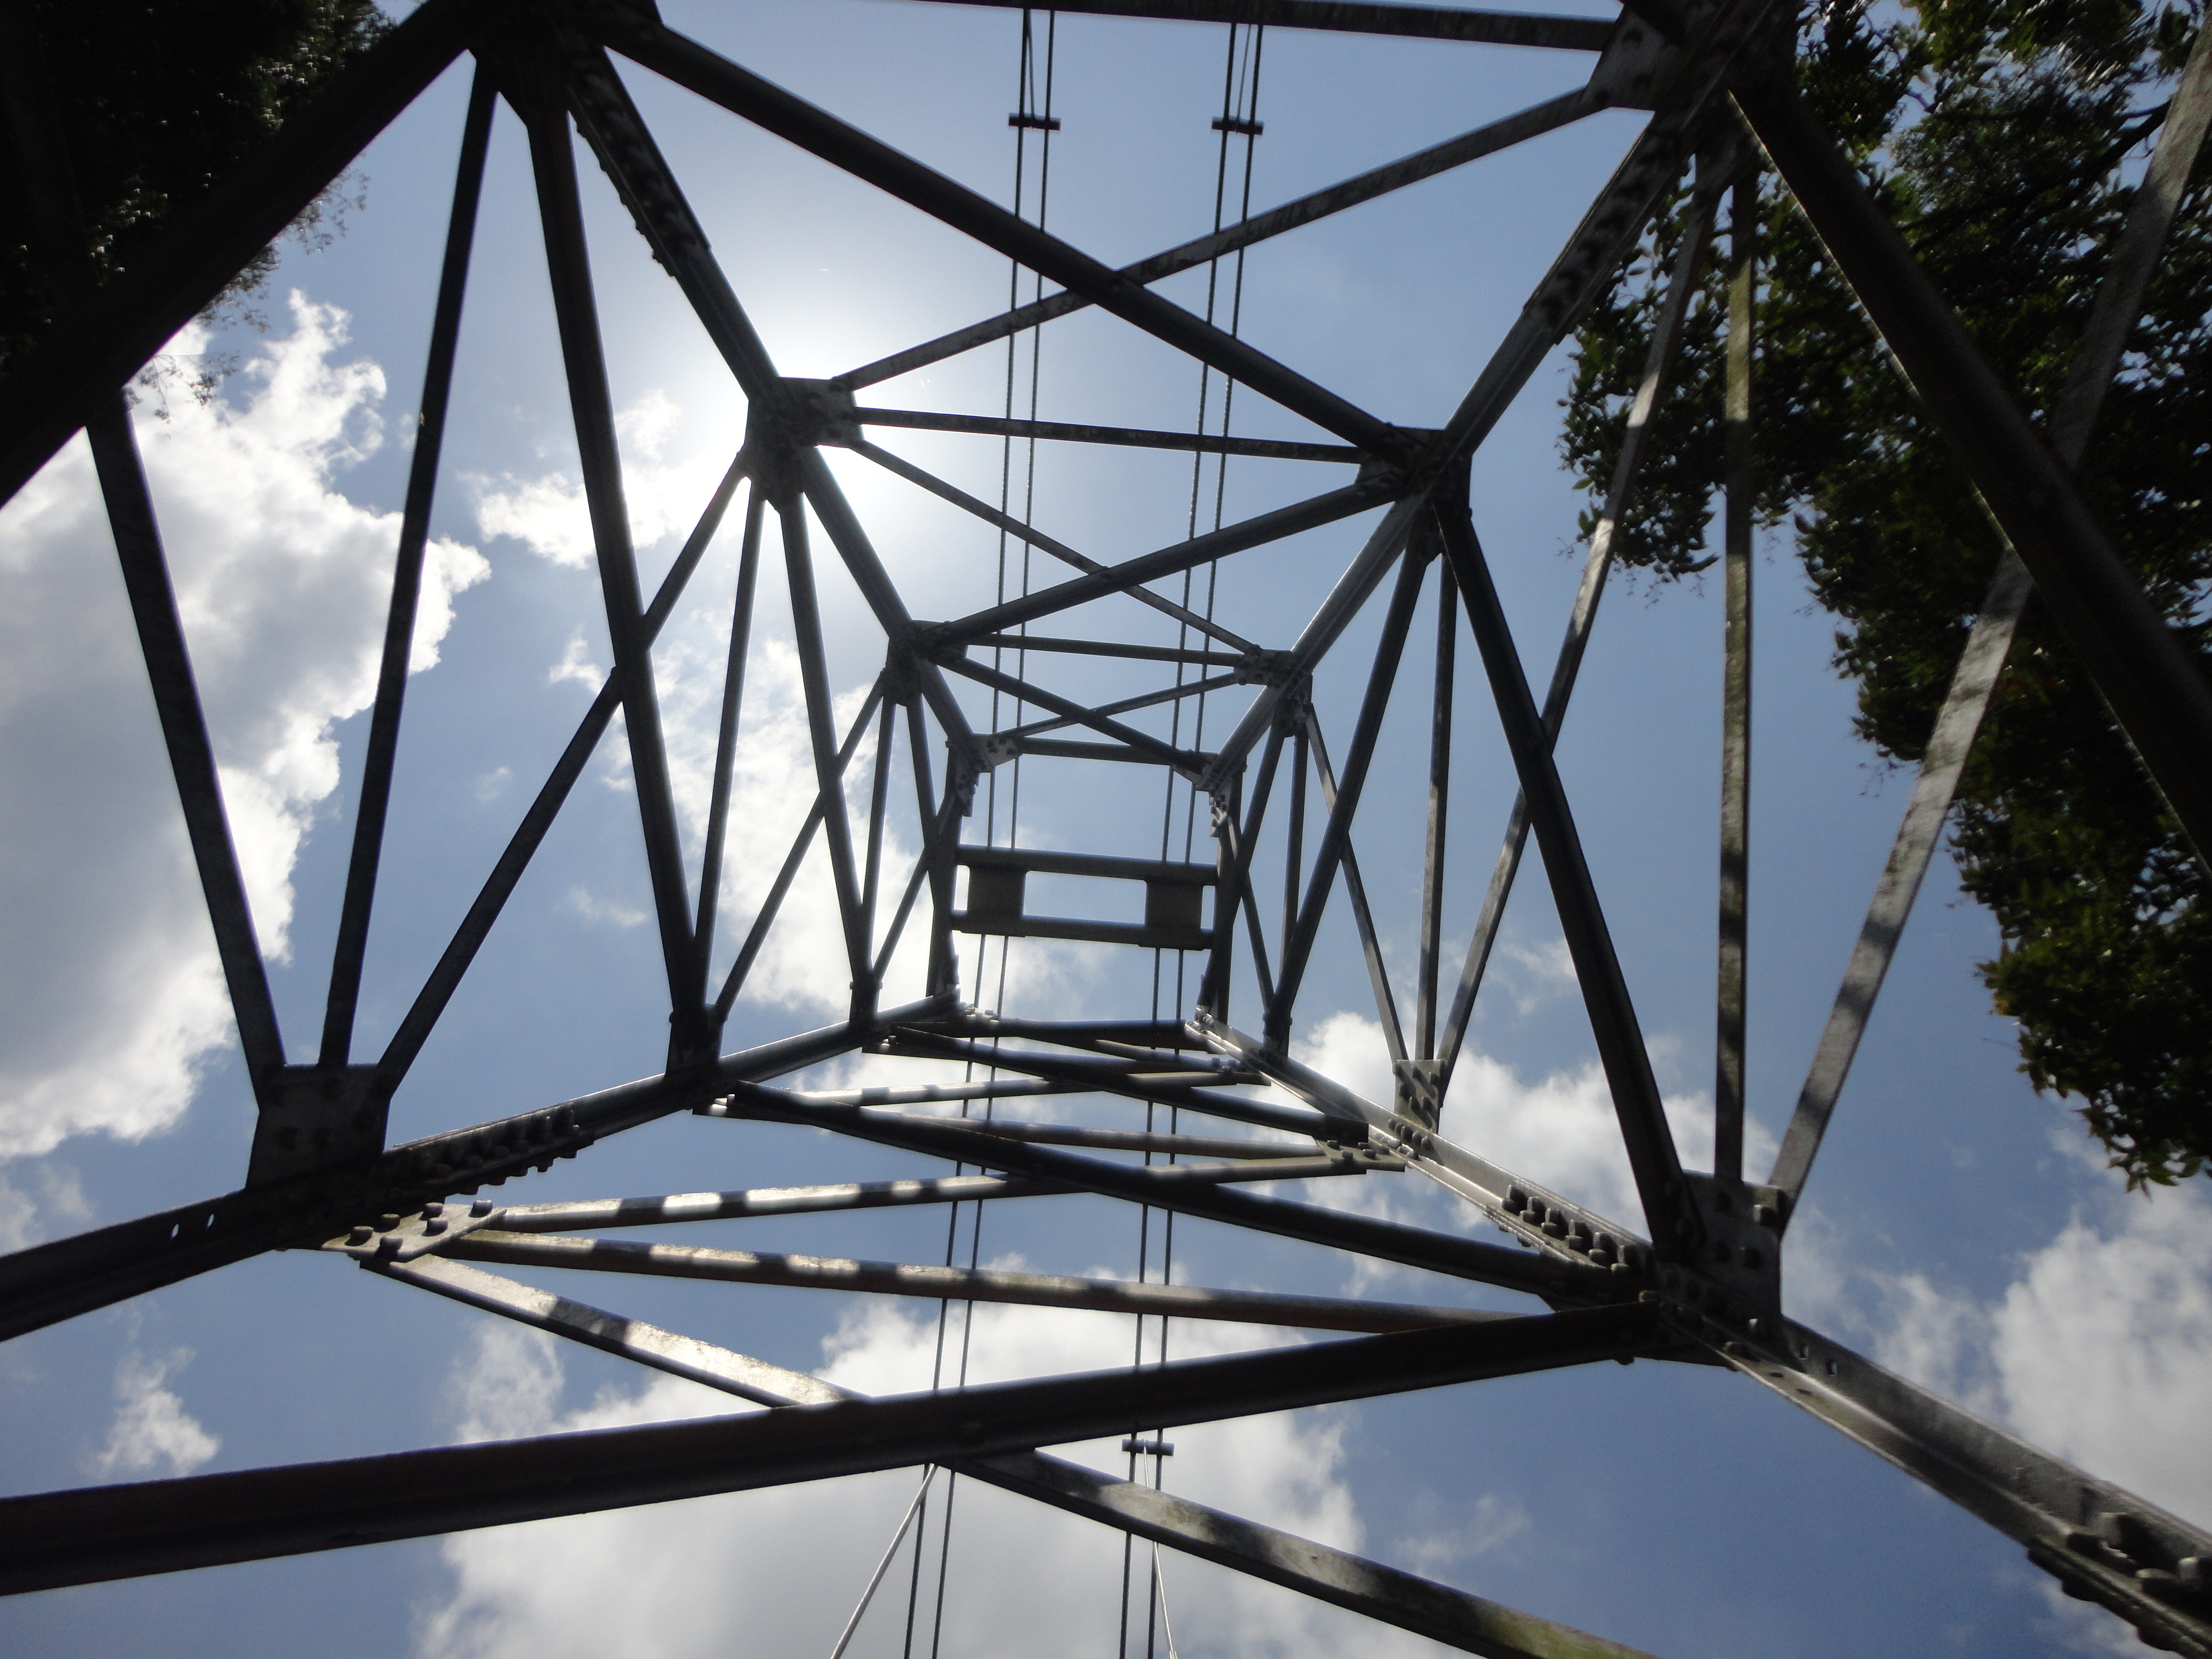
architecture, sky, bridge, sunlight, reflection, clouds, cables, iron, dome, sri lanka, ceylon, peradeniya, outdoor structure